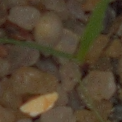
Label: loose_silkybent